Christ Church and Milton Hall, Launceston

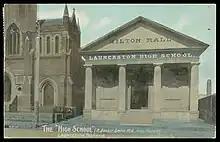
1911 postcard with Milton Hall as Launceston High School

Christ Church and Milton Hall are adjacent 19th-century buildings with significance in the early religious and secular history of Launceston, Tasmania. Both buildings are located on Frederick Street, near Prince's Square.